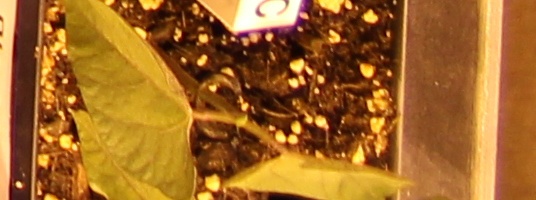
Label: Blackbean